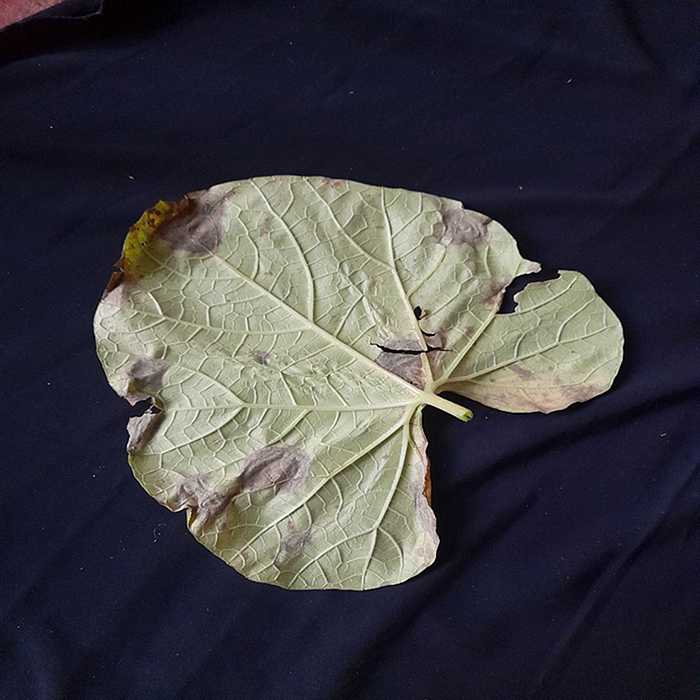
Plant: Bottle gourd
Label: Downey mildew